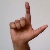
The image shows a hand gesture representing the letter 'L' in Indian Sign Language.